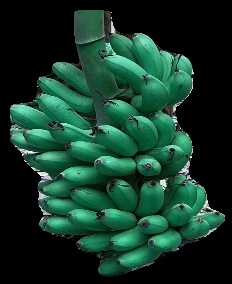
Variety: rasbale
Grade: grade1